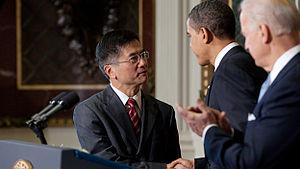
Gary Faye Locke, né le 21 janvier 1950 à Seattle, est un homme politique américain. Membre du Parti démocrate, il est gouverneur de Washington entre 1997 et 2005, secrétaire au Commerce entre 2009 et 2011 dans l'administration du président Barack Obama puis ambassadeur des États-Unis en Chine entre 2011 et 2014.